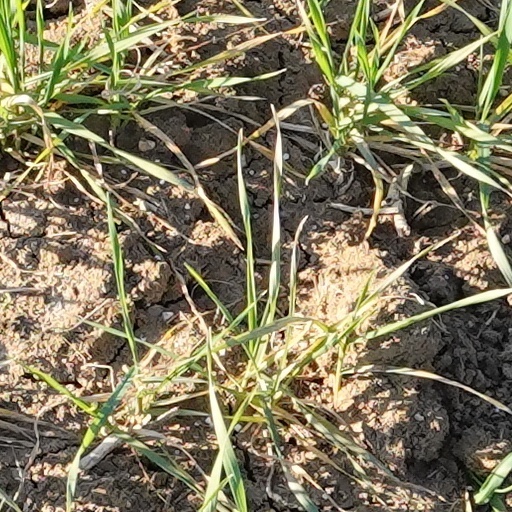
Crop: wheat